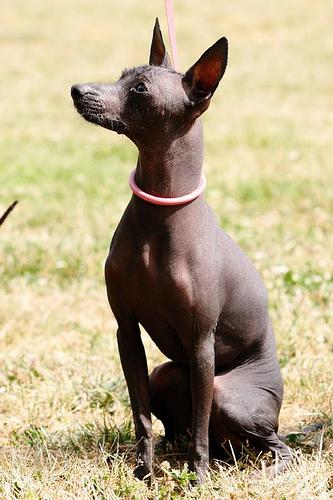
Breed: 220-n000069-Mexican_hairless